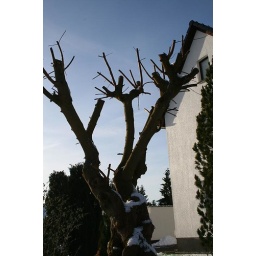
the tree in front of the house